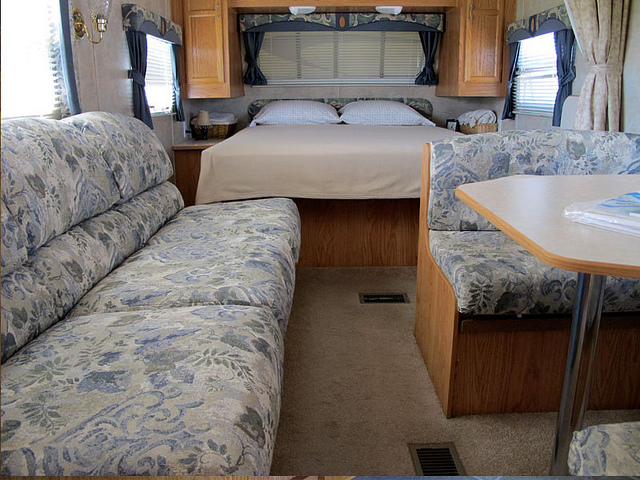
A luxurious bedroom that might be a room on a train.